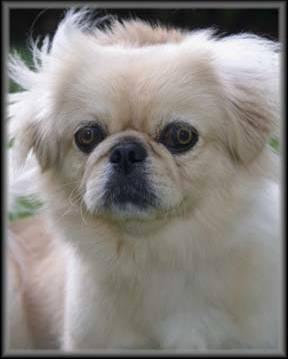
dog